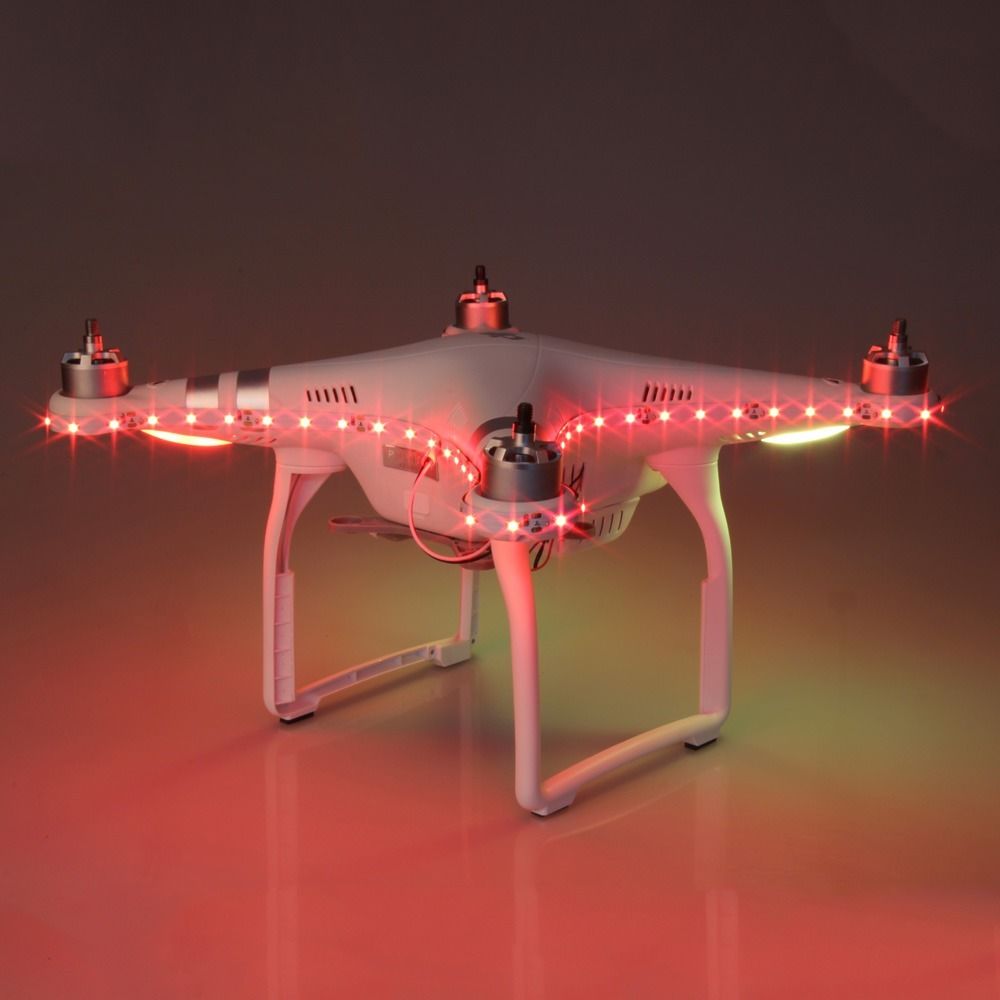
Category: lamp